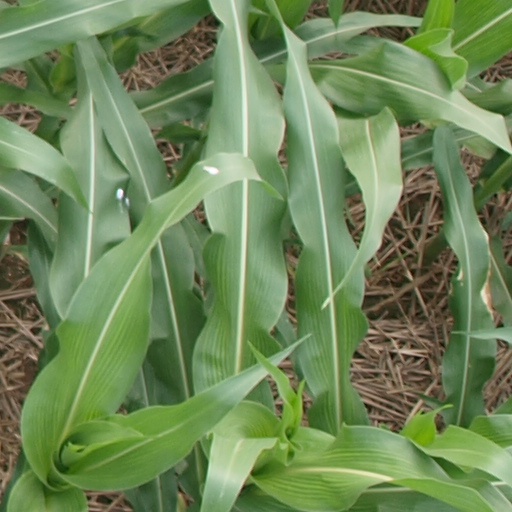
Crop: maize; corn